Squeeze (band)

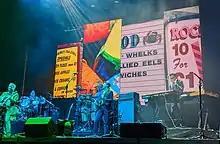
Squeeze performing in 2020

In early 2007 it was announced that Difford and Tilbrook would re-form Squeeze for a series of shows throughout the latter half of the year, in support of Universal and Warner's re-issuing of the band's back catalogue and the release of a new 'best of' album, "Essential Squeeze", on 30 April. Jools Holland and Gilson Lavis were unable to take part in the series of shows, as they were touring under the "Jools Holland & His Rhythm & Blues Orchestra" name for most of the year. However, John Bentley re-joined on bass for the first time since Squeeze's last reunion show in 1985. The rest of the line-up was fleshed out by members of Tilbrook's touring band, the Fluffers: Stephen Large (keyboards) and Simon Hanson (drums).